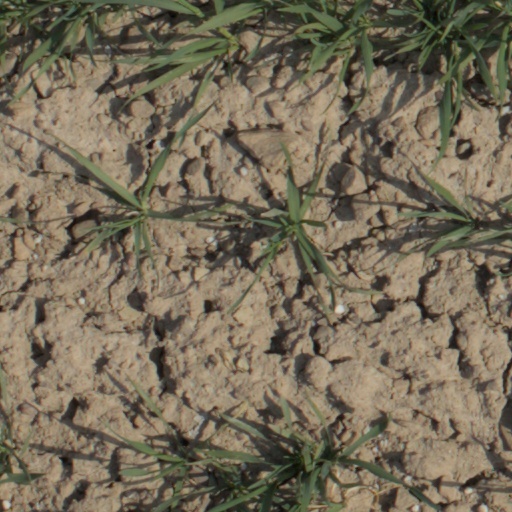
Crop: wheat